Jane Carr (actress, born 1909)

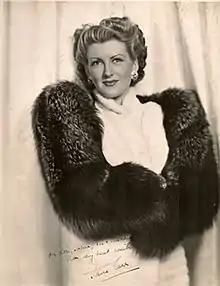

Jane Carr (born Dorothy Henrietta Brunstrom; 1 August 1909 – 29 September 1957) was the stage name of English stage and film actress Rita Brunstrom.